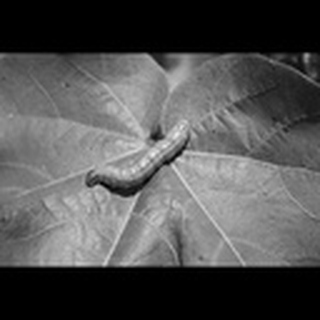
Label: cotton_army_worm